Water scarcity

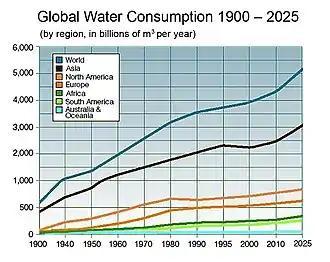
Global water consumption 1900–2025, by region, in billions m per year

Related concepts are "water stress" and "water risk". The CEO Water Mandate, an initiative of the UN Global Compact, proposed to harmonize these in 2014. In their discussion paper they state that these three terms should not be used interchangeably.